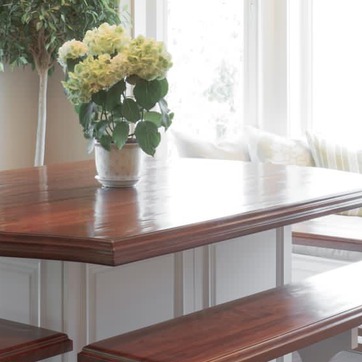
Material: wood